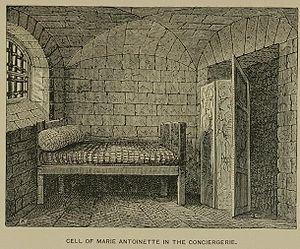
Le palais de la Cité était la résidence et le siège du pouvoir des rois de France, du Xᵉ au XIVᵉ siècle, tout en restant le siège des principales cours de justice jusqu'à nos jours. Il s’étendait sur la partie ouest de l’île de la Cité dans le 1ᵉʳ arrondissement de Paris.